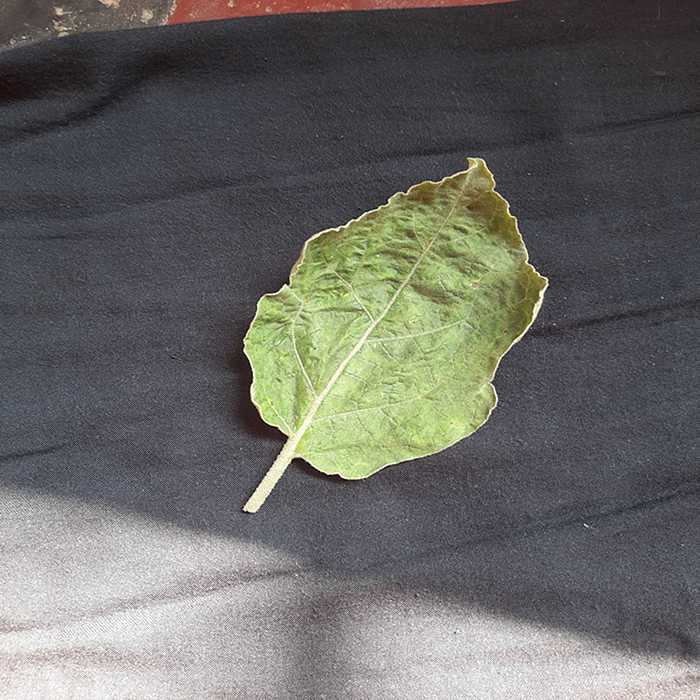
Plant: Eggplant
Label: Eggplant begomovirus